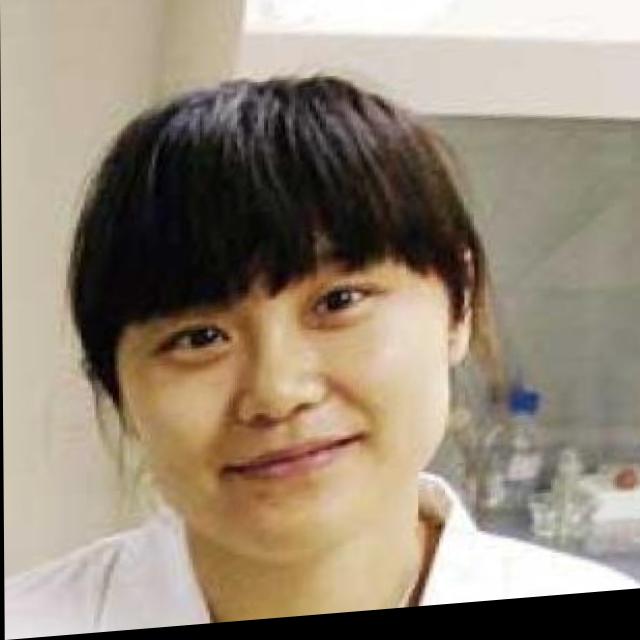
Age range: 21-44